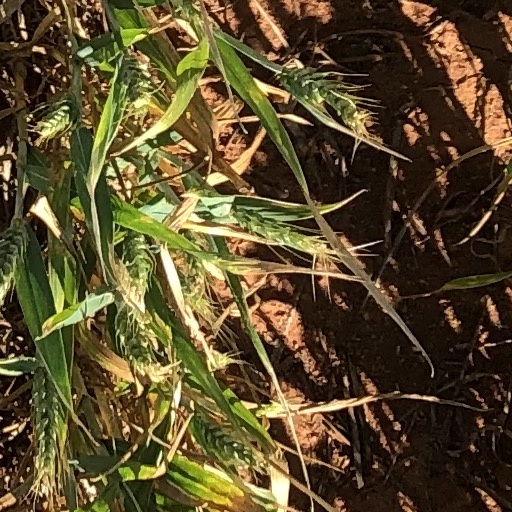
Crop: wheat